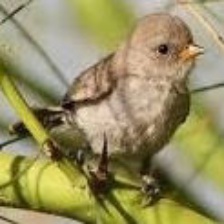
Species: VERDIN
Scientific name: AURIPARUS FLAVICEPS